Ytterlännäs new church

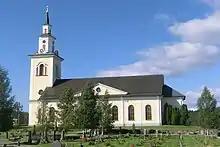

Ytterlännas new church is a Swedish church in Ytterlännäs in the Diocese of Härnösand.